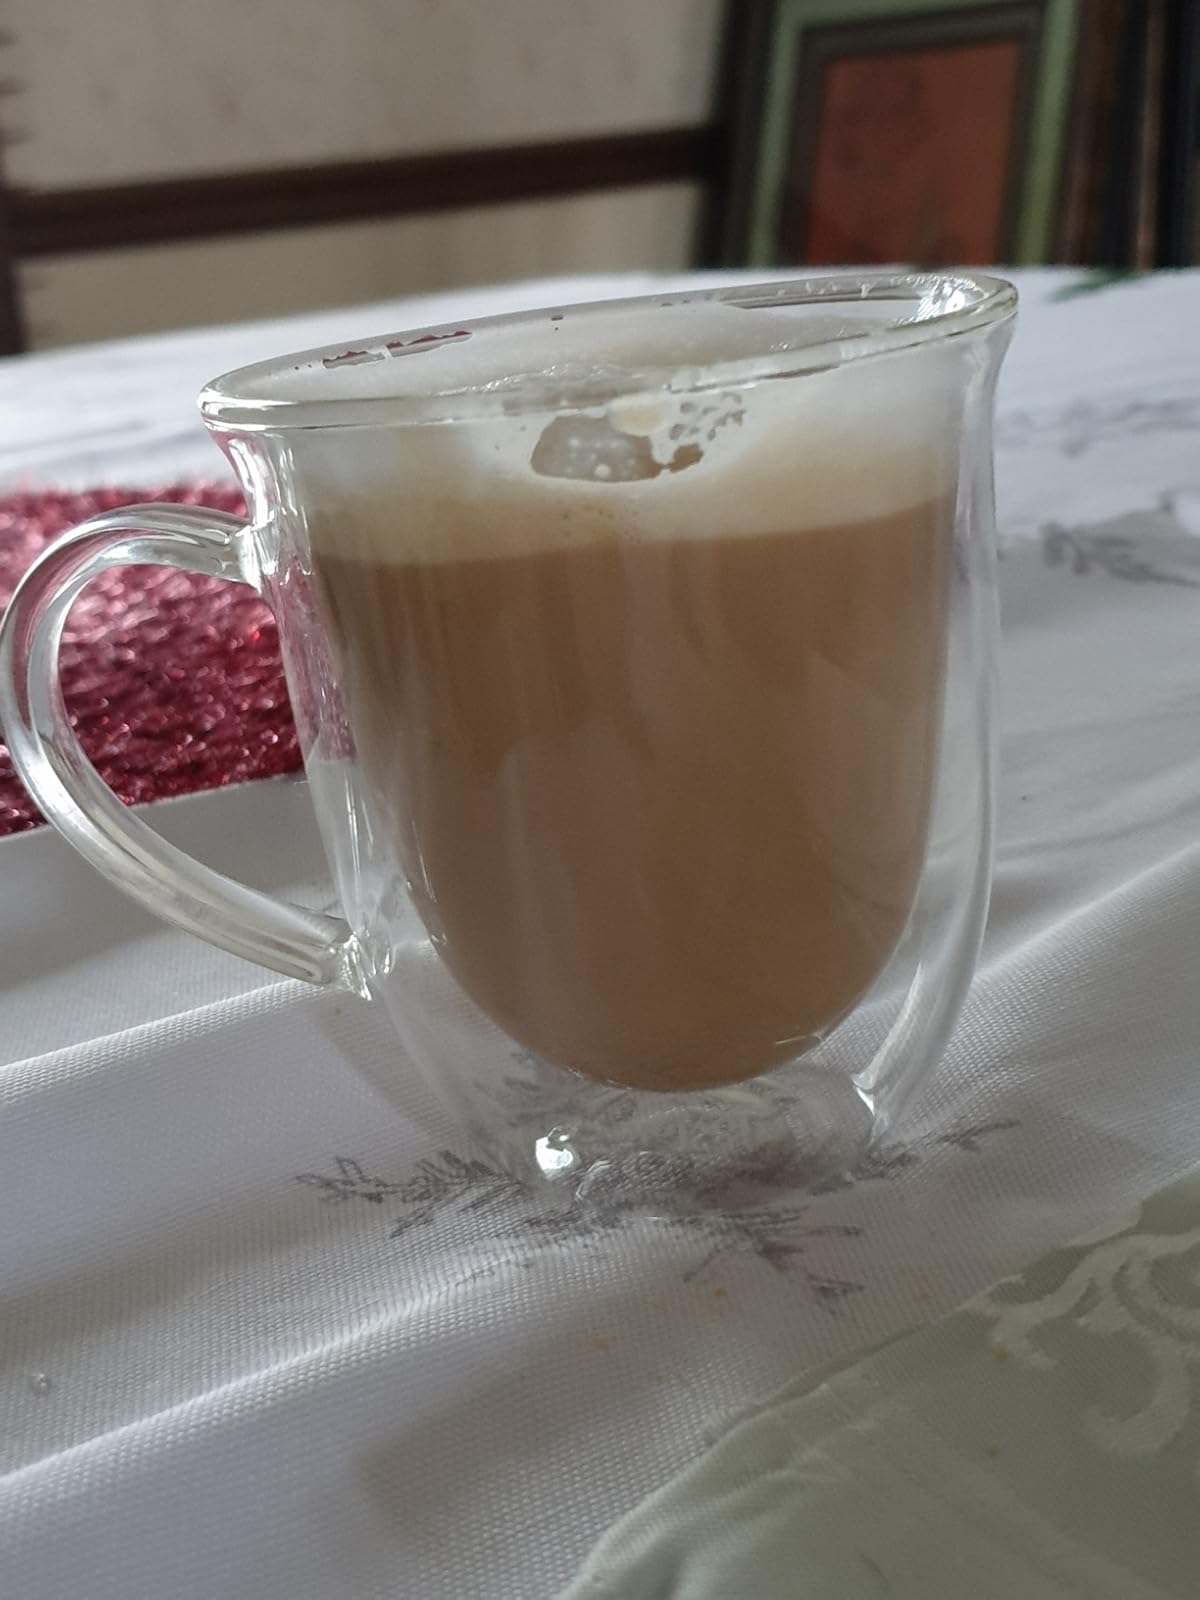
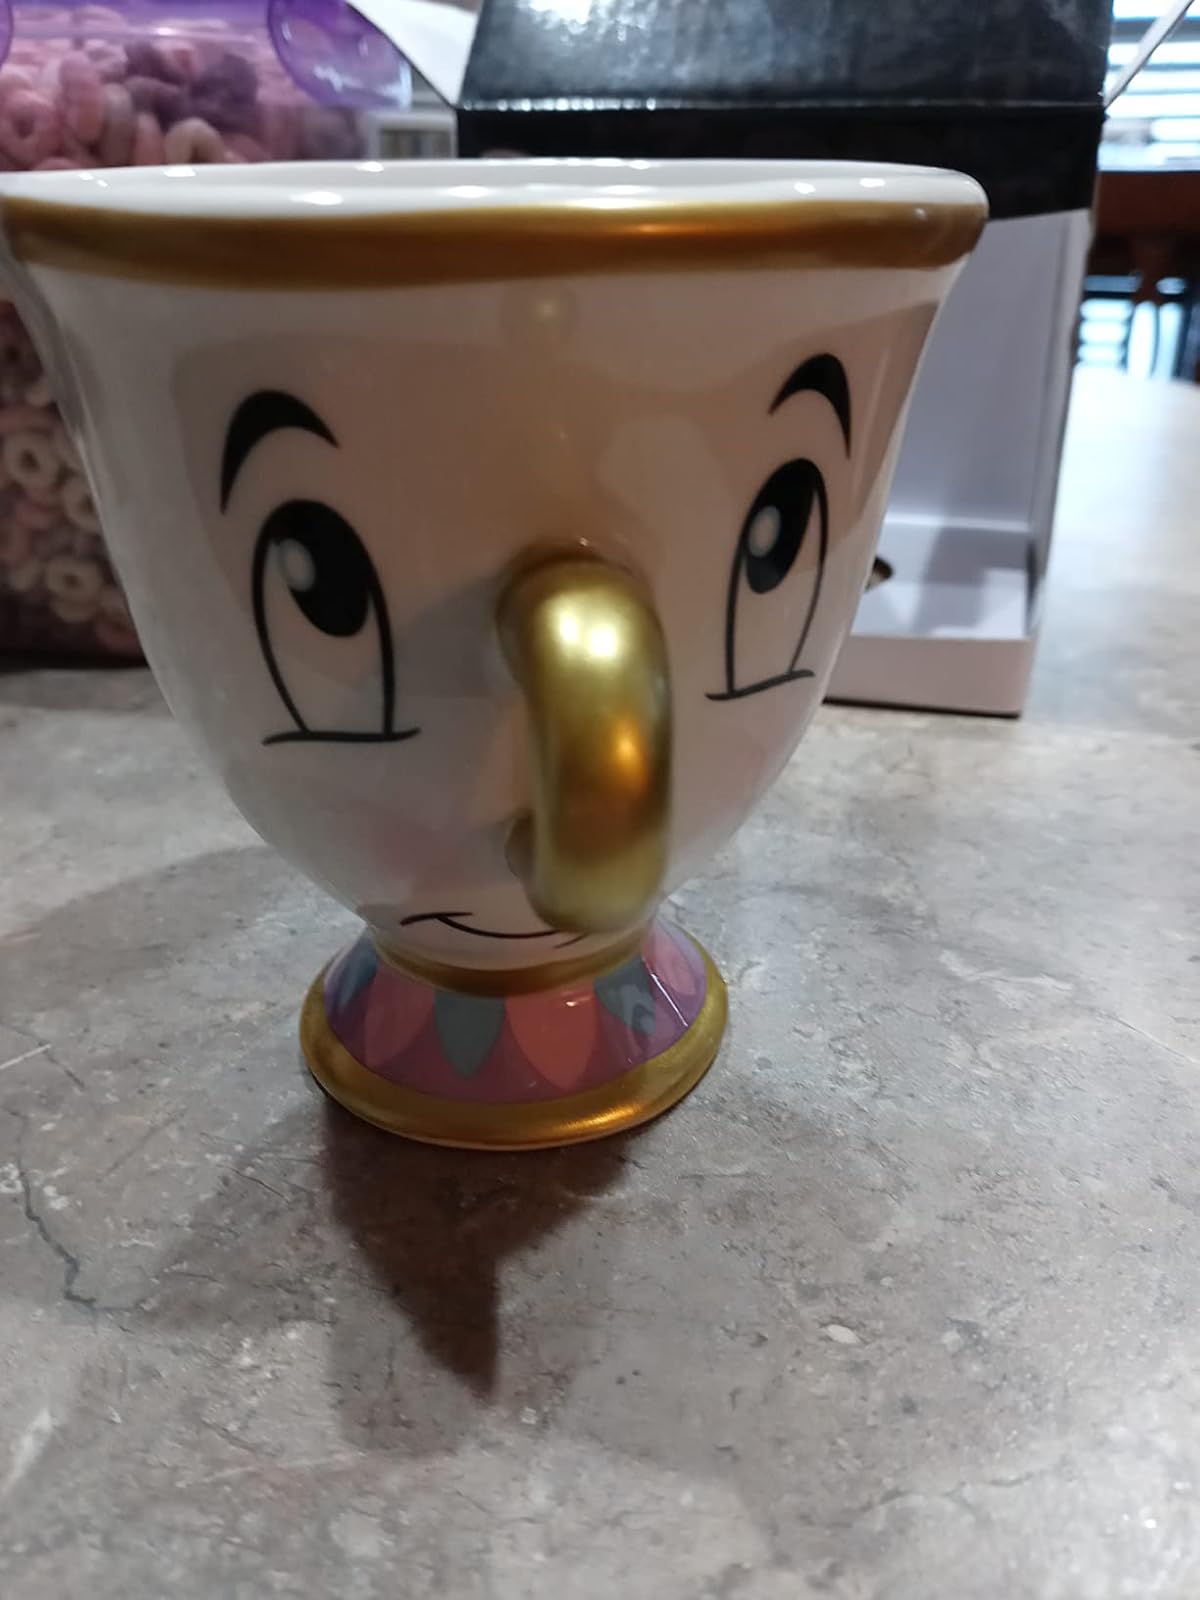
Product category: items_mug
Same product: no